Margate F.C.

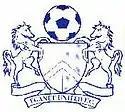
Thanet United badge

In 1981 the club changed its name to Thanet United, a name which was retained until 1989 when the name reverted to Margate. In the final season under the Thanet name, the team achieved its lowest league placing for many years, escaping relegation from the Southern League by just one place.